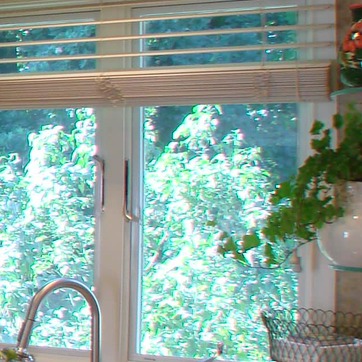
Material: foliage